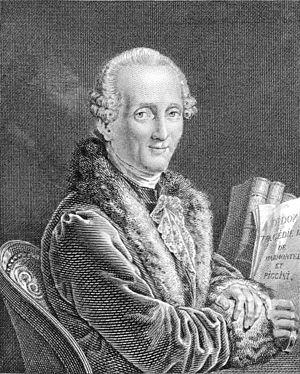
La rue Piccini est une voie du 16ᵉ arrondissement de Paris, en France.
La querelle des Gluckistes et des Piccinnistes est une polémique esthétique qui divisa le monde musical parisien entre 1775 et 1779 et qui vit s'opposer les défenseurs de l'opéra français et les partisans de la musique italienne.